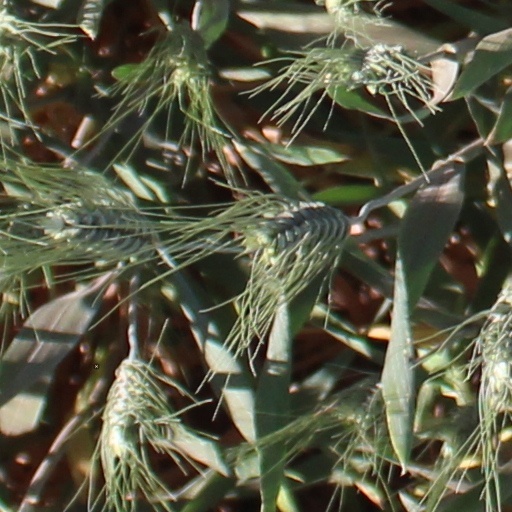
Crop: wheat